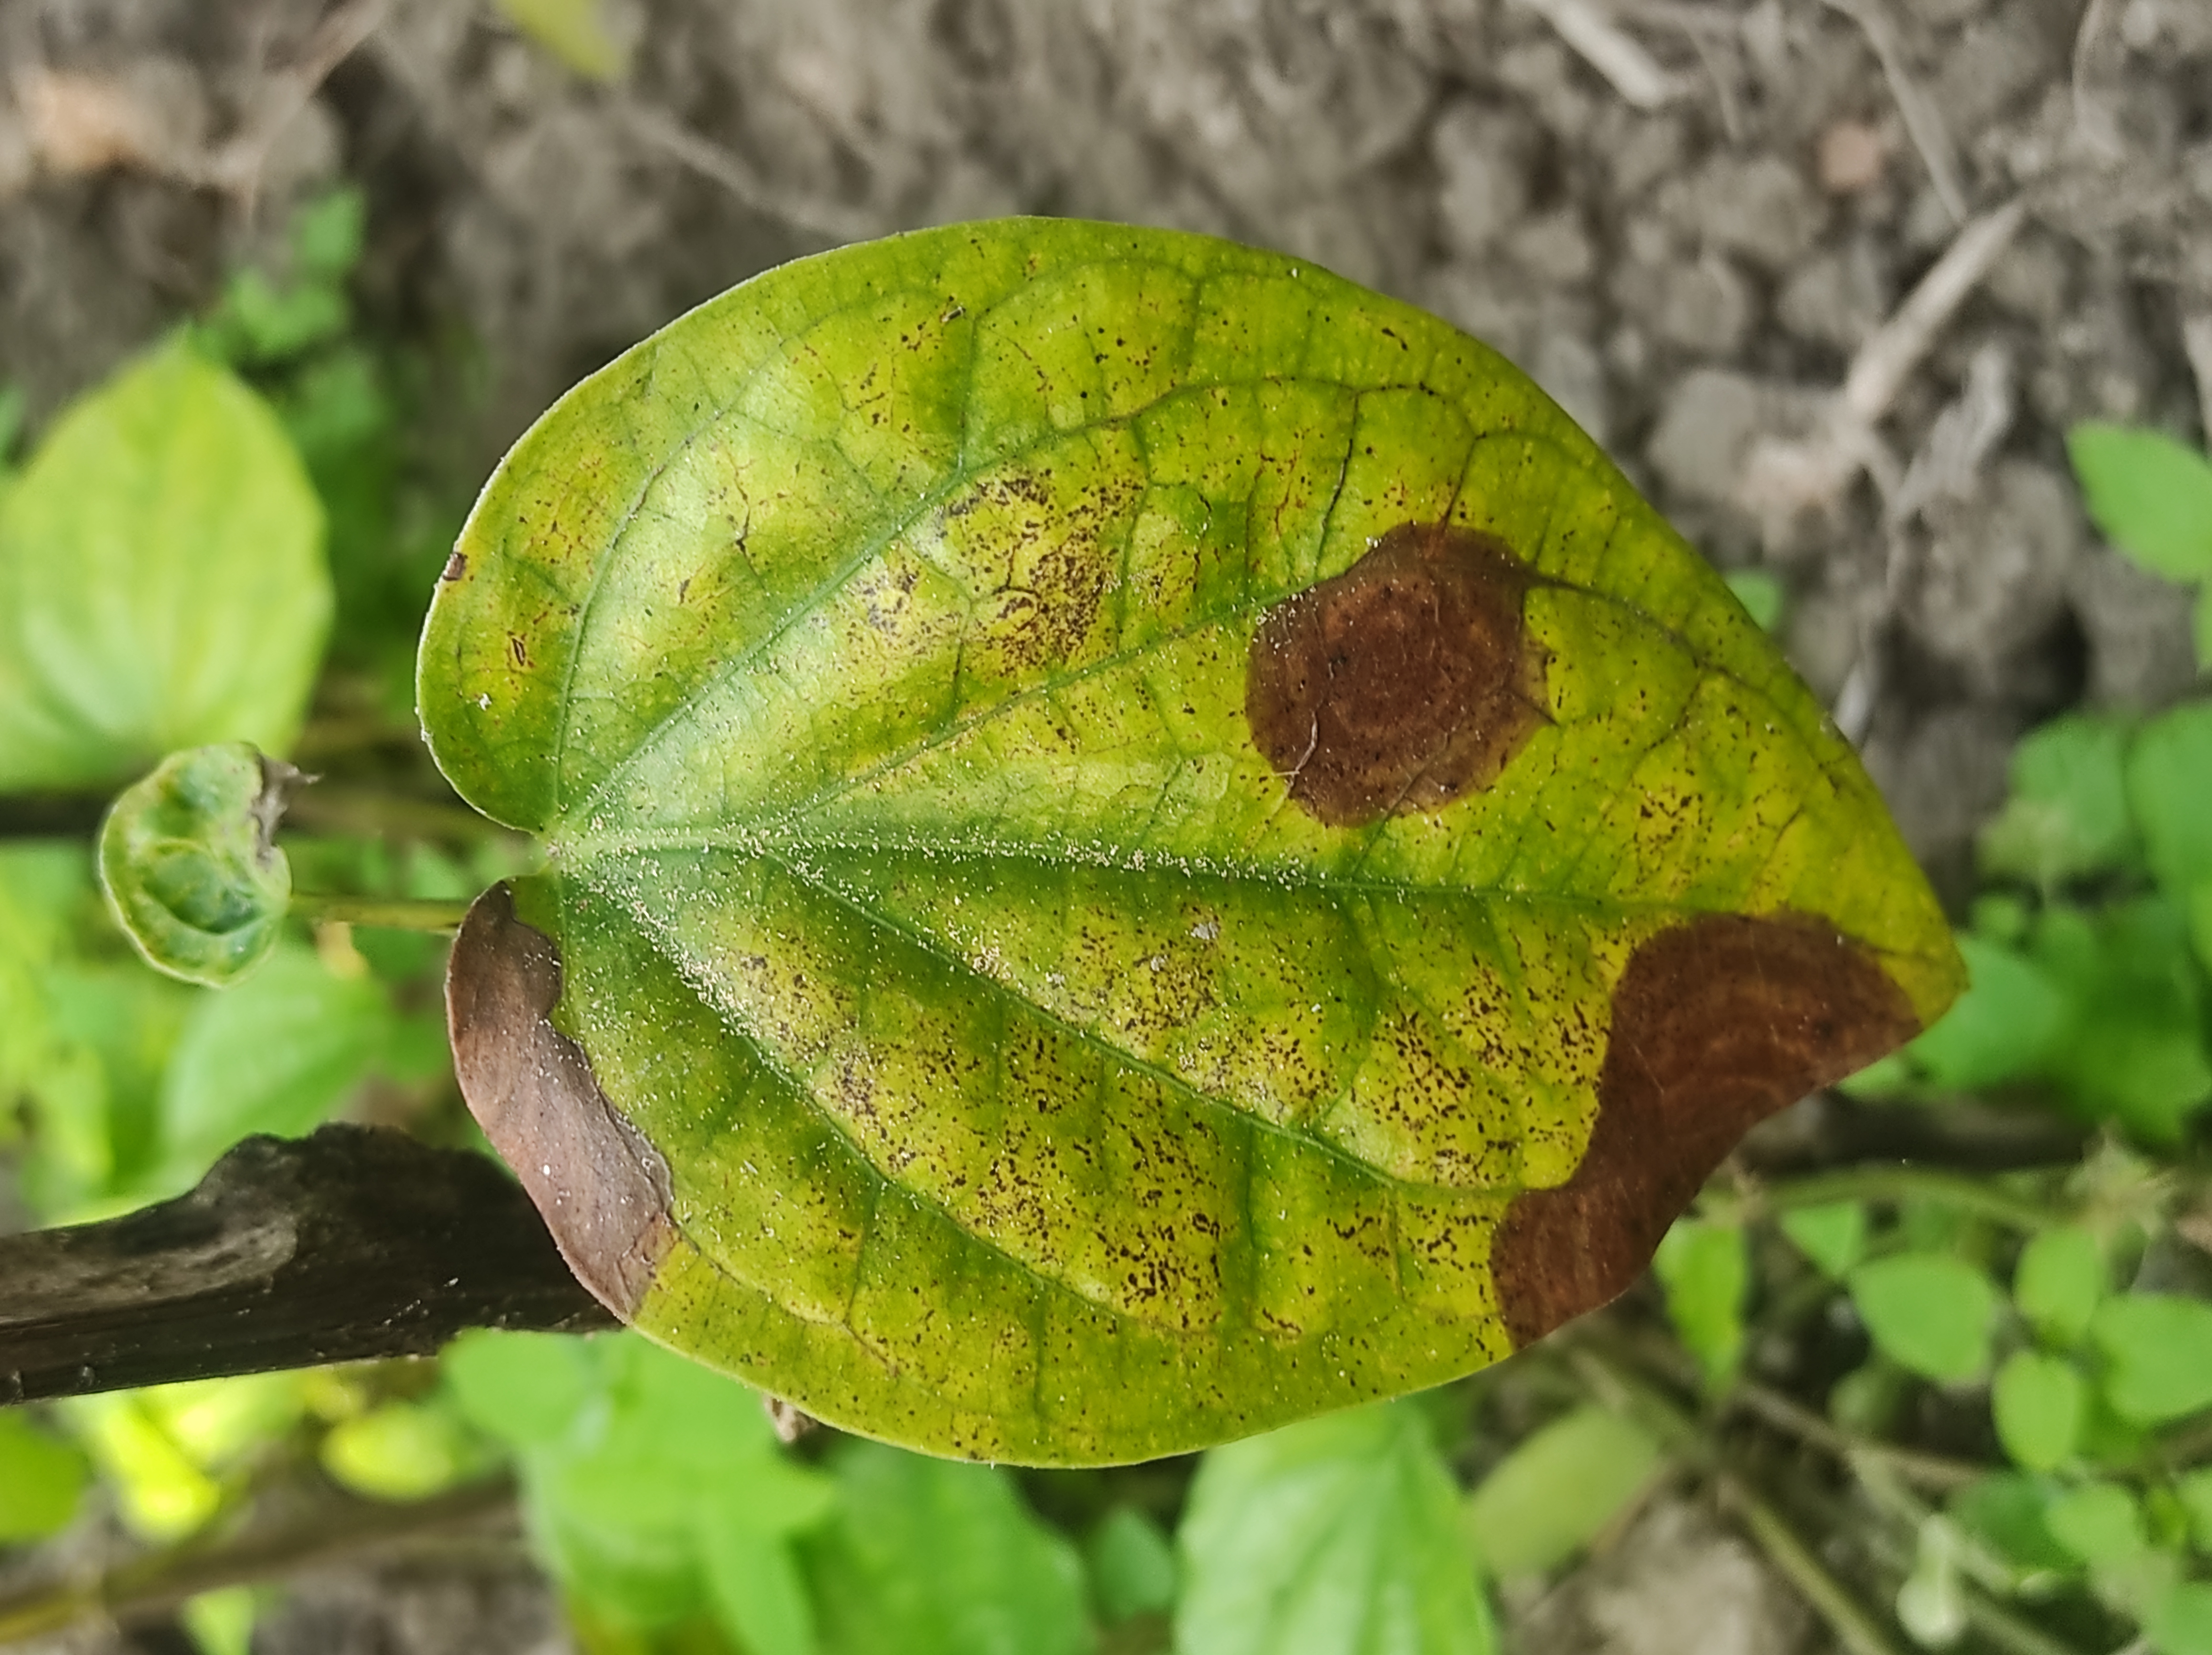
Label: Fungal_Brown_Spot_Disease